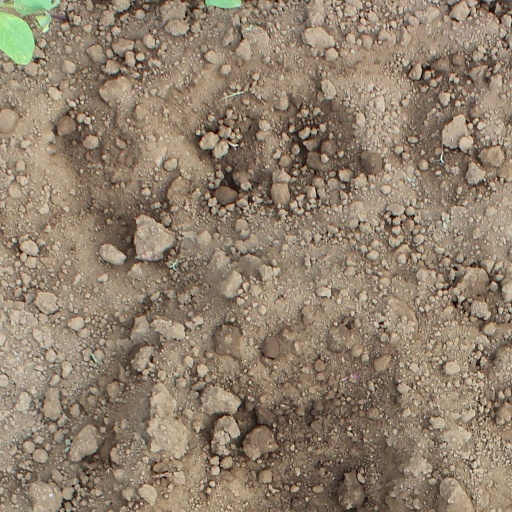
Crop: soybean